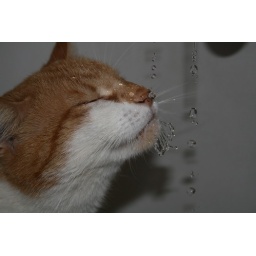
my cat drinking water in the bathtub